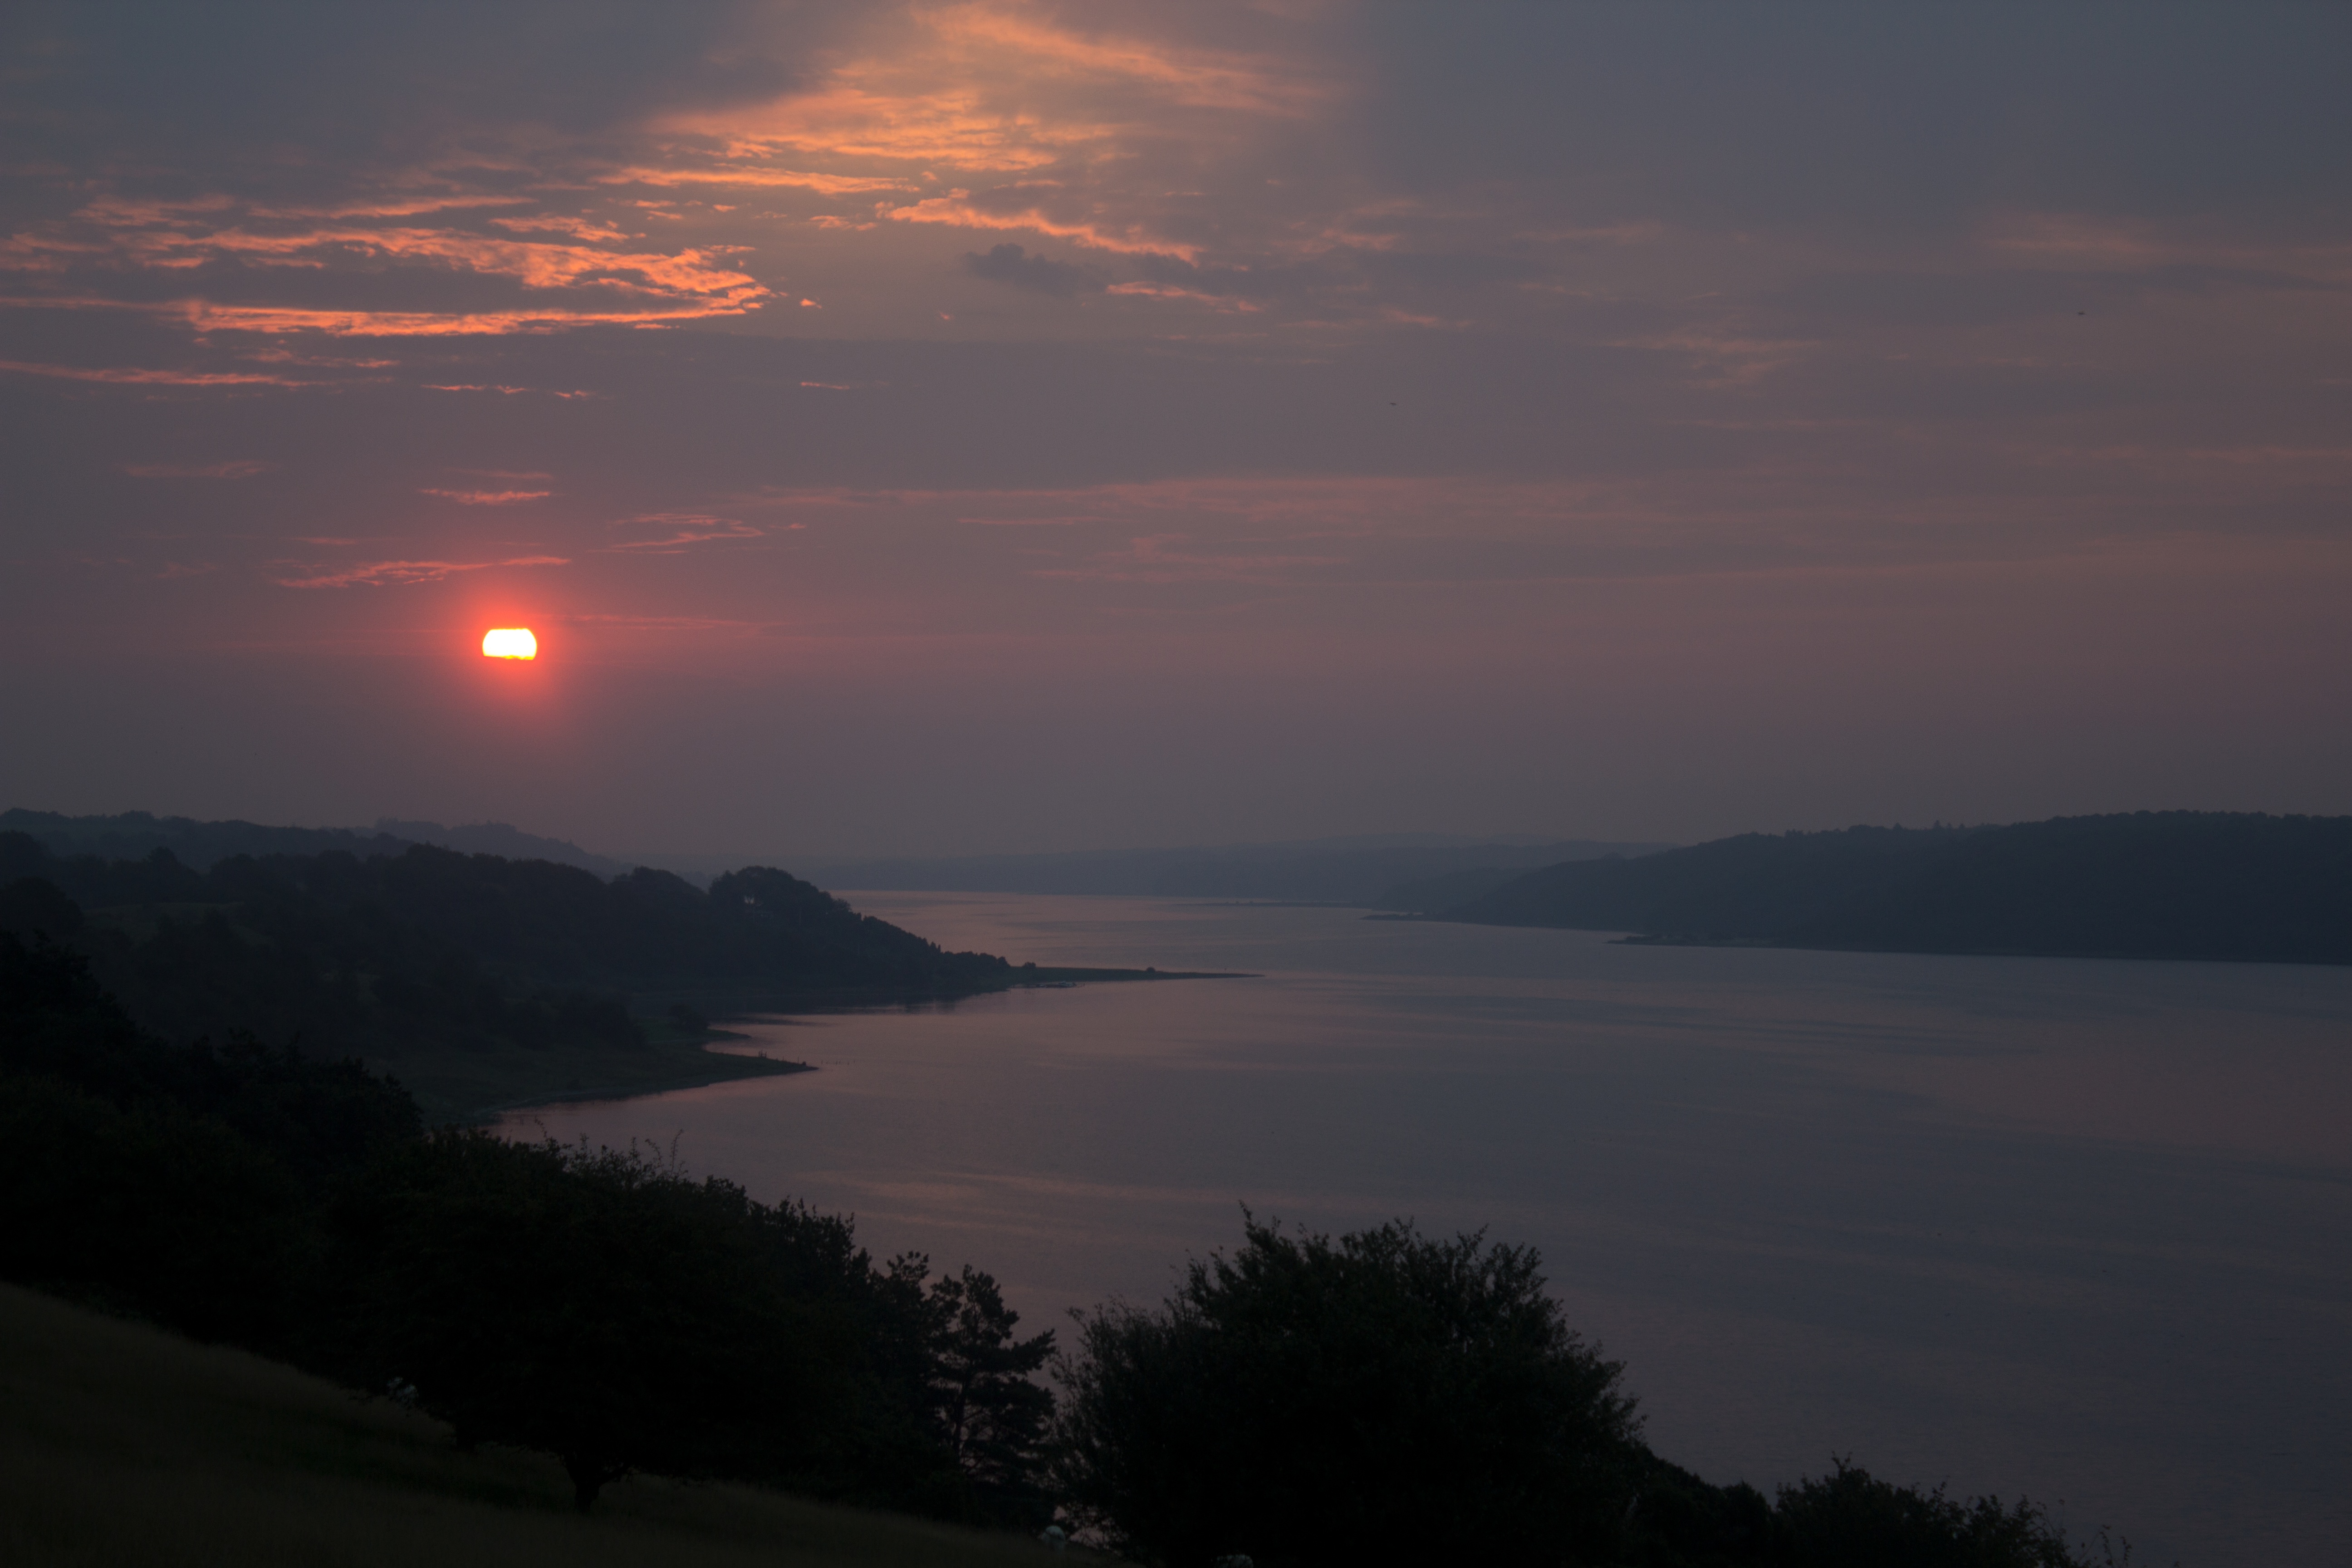
sea, horizon, mountain, cloud, sun, sunrise, sunset, mist, morning, lake, dawn, atmosphere, dusk, evening, reflection, loch, afterglow, atmospheric phenomenon